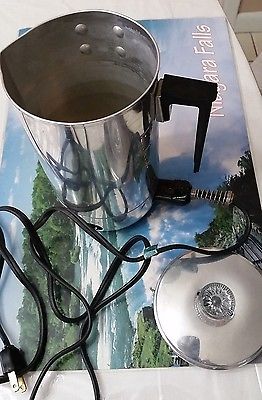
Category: kettle